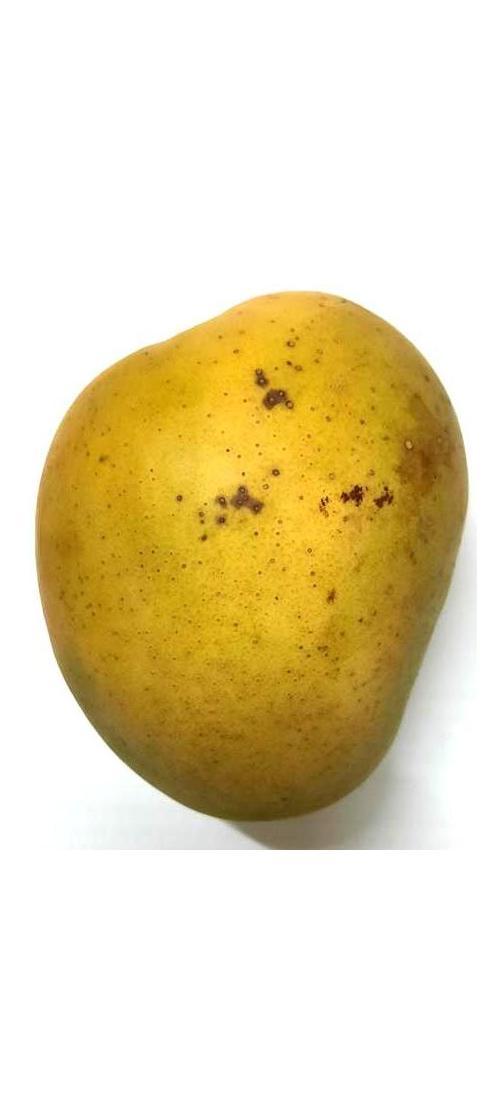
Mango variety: Himsagor